DWOW

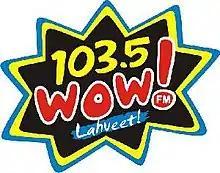
Wow FM logo from 2010 to 2013.

On August 23, 2010, the station rebranded as 103.5 Wow FM and changed to its current call letters, DWOW. This marked TRPI's (and now Tiger 22's) first and only venture into the mainstream, mass-based market. Laila Chikadora was the first DJ to go on board that morning, followed by Mister Fu & other top-rated DJs. The station's tagline is ""Lahveet!"", which is the Tagalog bastardization of ""Love it!"" which was later replaced by ""Labas Dila... Weeeh!"".